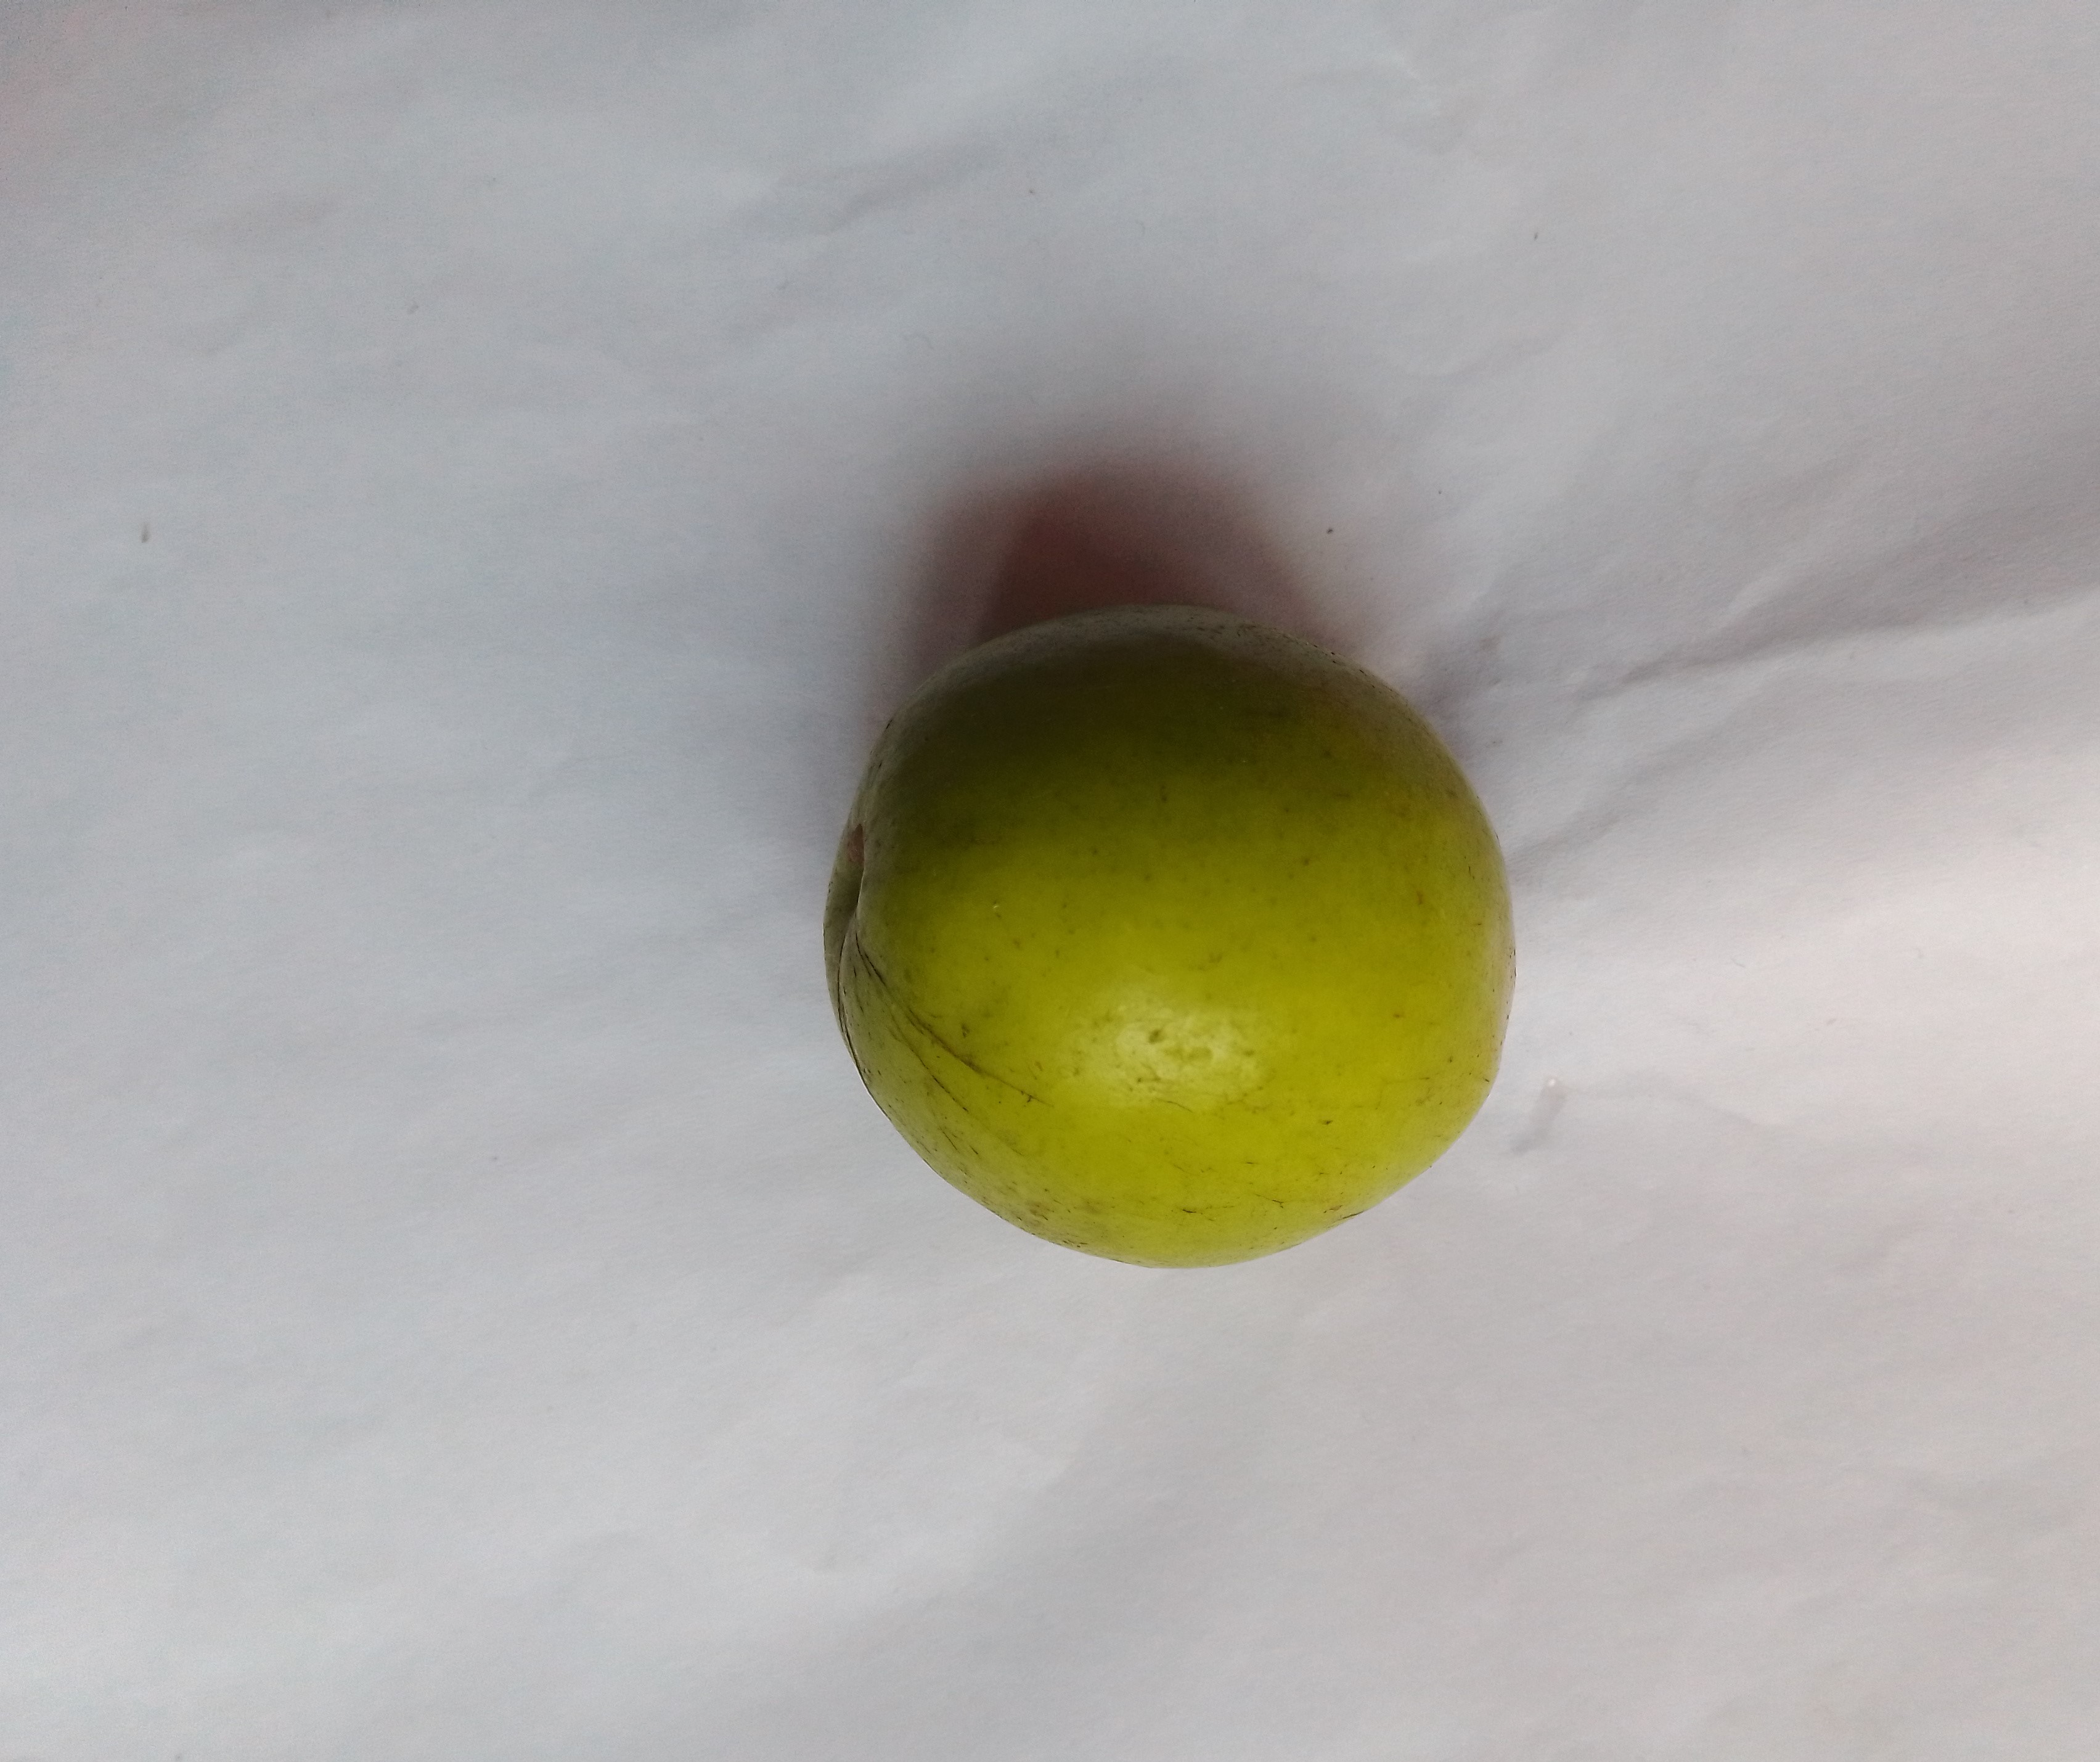
Fruit: jujube
Condition: fresh